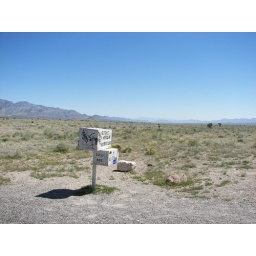
Replaced by a sturdier, white box and covered with graffiti. Many UFO sightings here.